Center for Inquiry

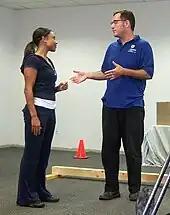
IIG "Power Balance" testing exercise

The Investigations Group (Formerly the Independent Investigations Group), a volunteer group based at CFI Los Angeles, undertakes experimental testing of fringe claims. It offers a cash prize of US$500,000 for successful demonstration of supernatural effects. This prize had been previously raised to US$250,000 when the IIG re-branded as the Center for Inquiry Investigations Group (CFIIG) in 2020 before it was raised again to the current amount.